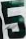
Number: 5